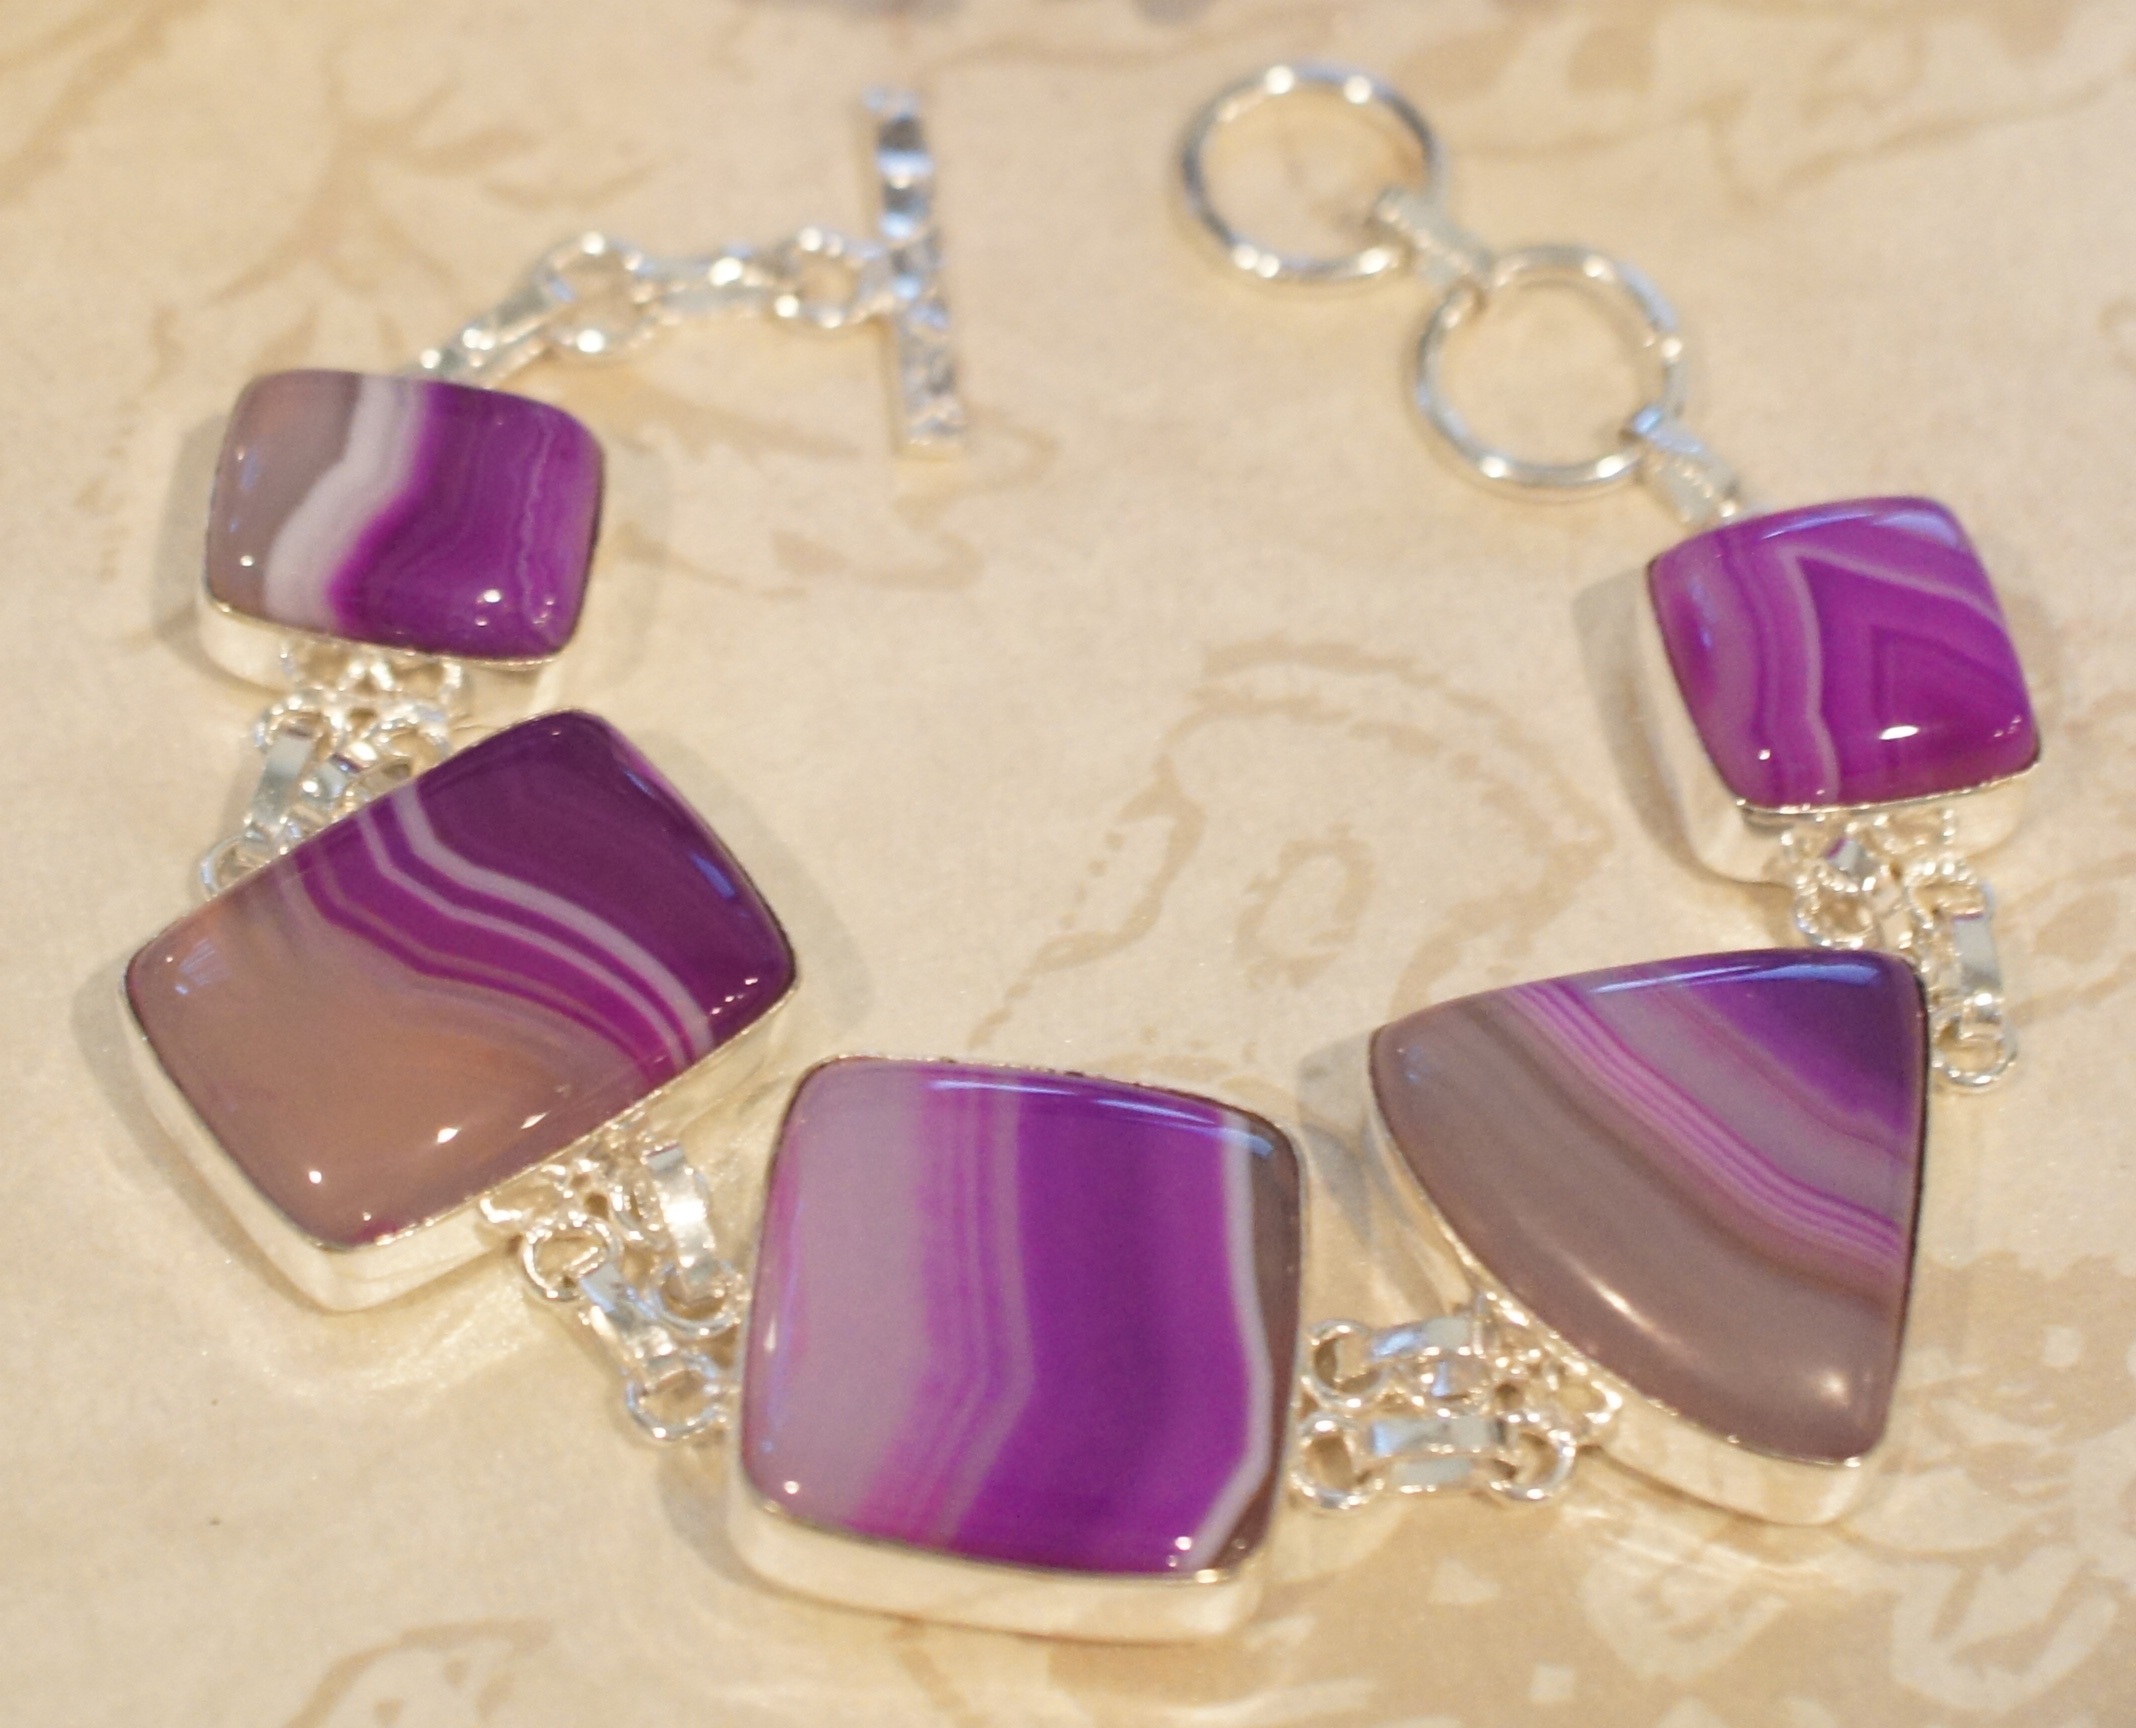
white, vintage, purple, petal, stone, clear, heart, fashion, ear, pink, jewelry, striped, bracelet, jewellery, jewel, silver, display, handmade, amethyst, organ, gem, botswana, setting, sterling, gemstone, agate, semiprecious, cabochon, fashion accessory, cabs